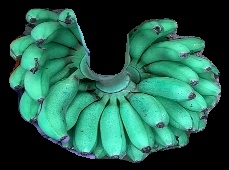
Variety: rasbale
Grade: grade1